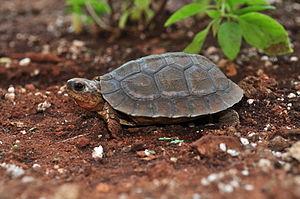
Rhinoclemmys areolata est une espèce de tortues de la famille des Geoemydidae.